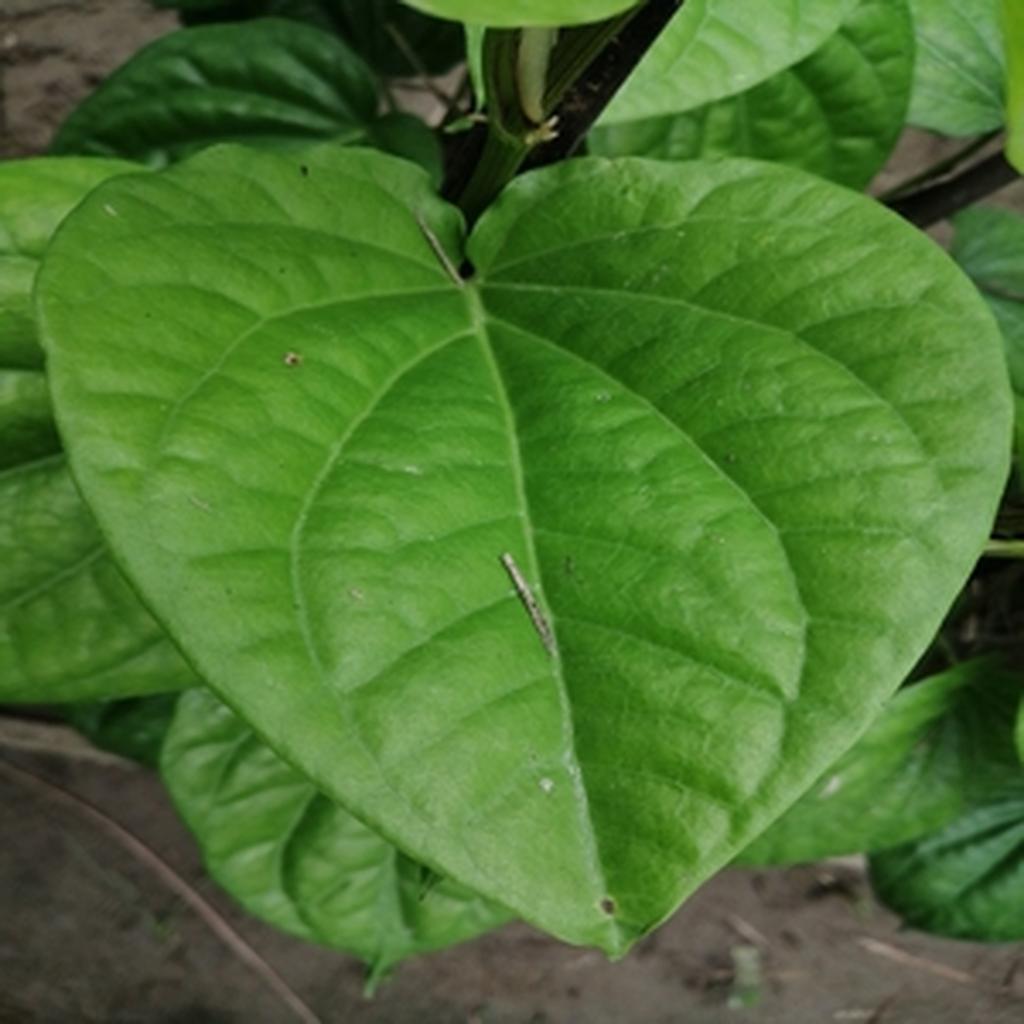
Label: Healthy_Leaf